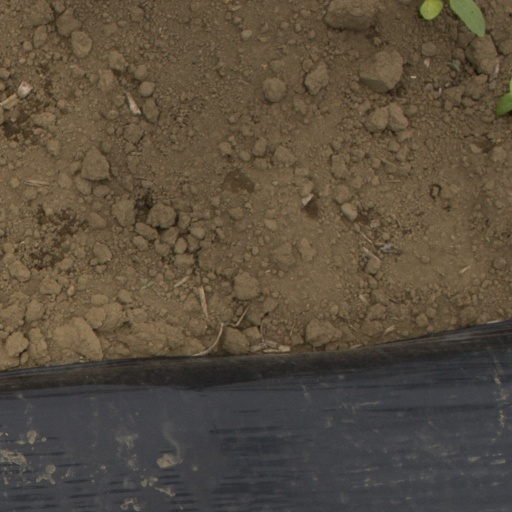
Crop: Jerusalem artichoke